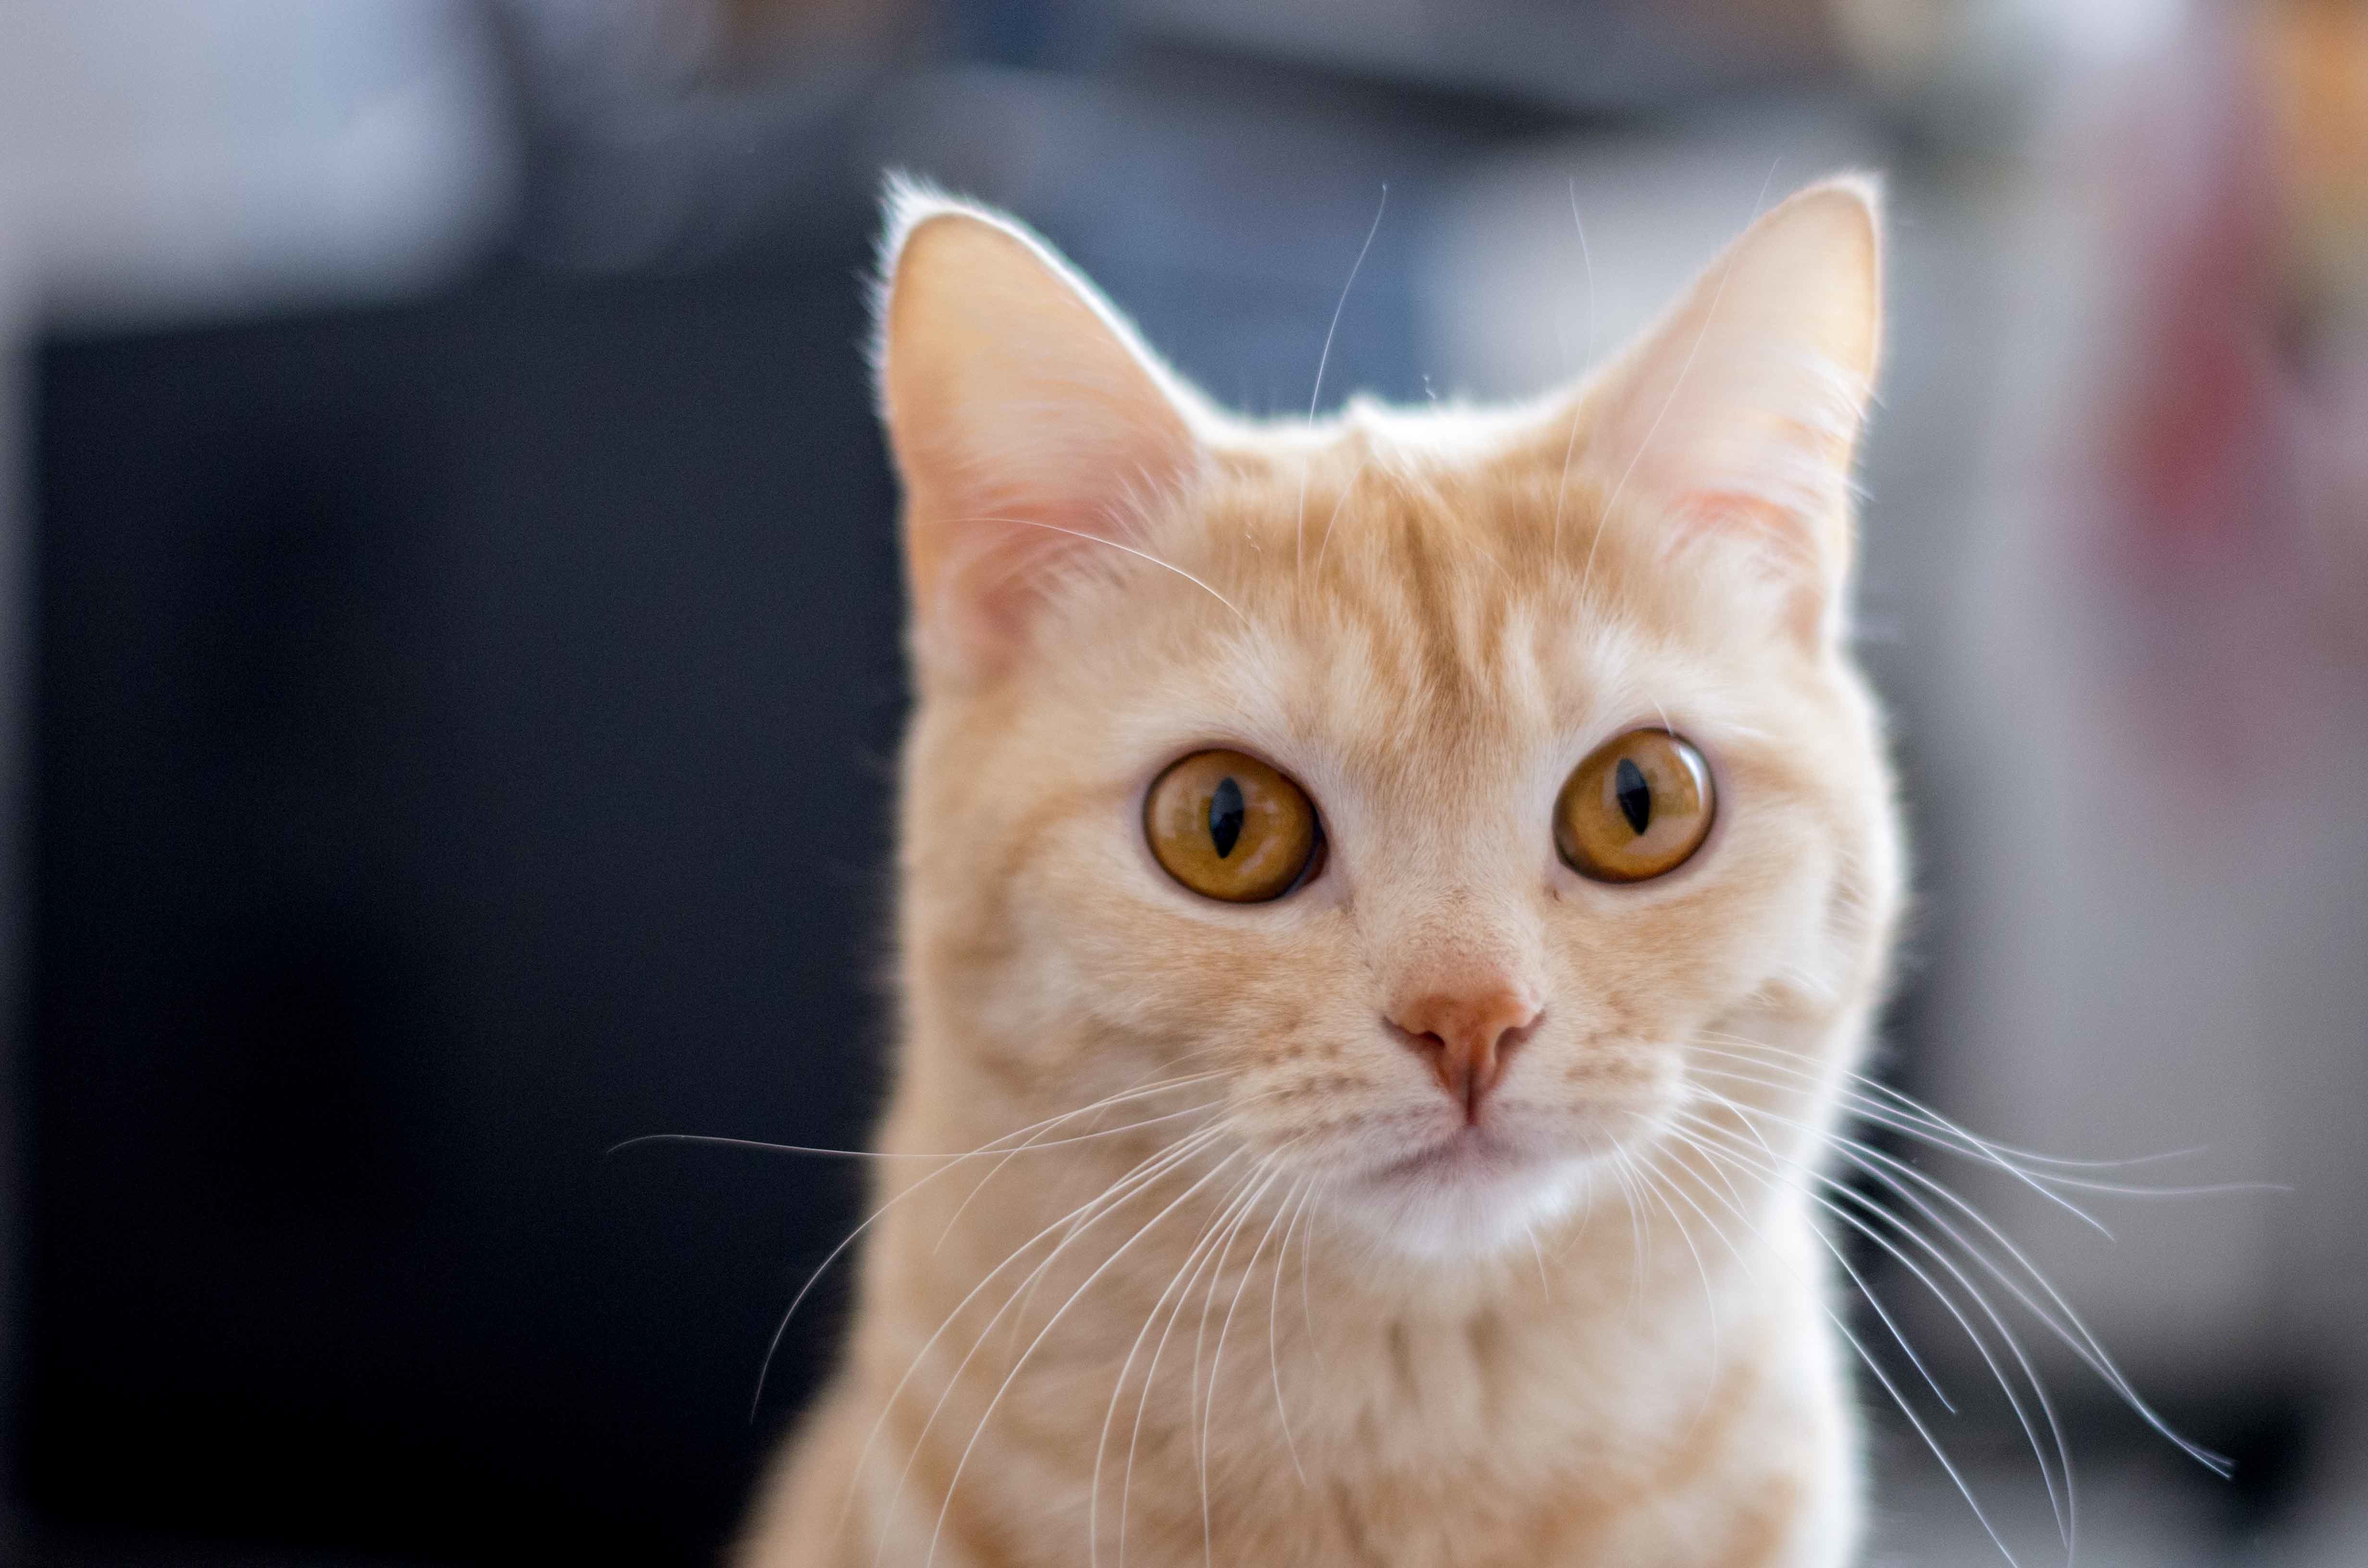
cat, mammal, close up, nose, whiskers, vertebrate, small to medium sized cats, cat like mammal, carnivoran, domestic short haired cat